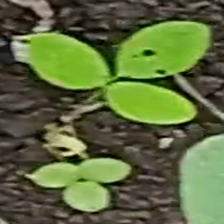
Weed species: Asian_Pigeonwings_(Clitoria Ternatea)